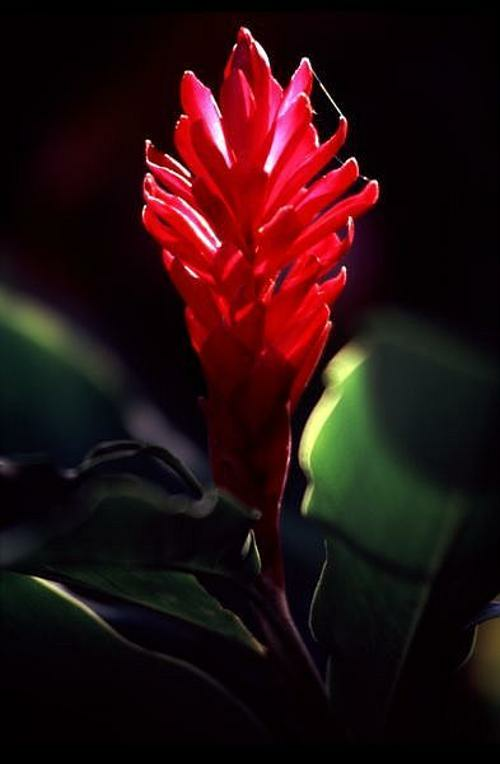
Flower: red ginger